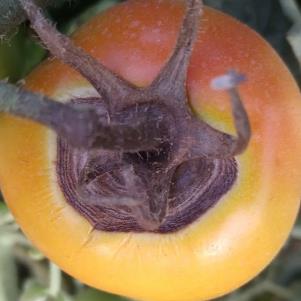
Crop: Tomato
Condition: blossom-end-rot-d